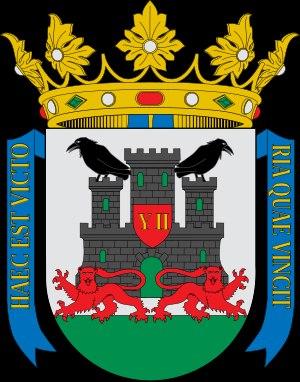
Cuadrilla de Vitoria ou Gasteizko kuadrila en basque est une comarque dans la province d'Alava de la Communauté autonome basque en Espagne.